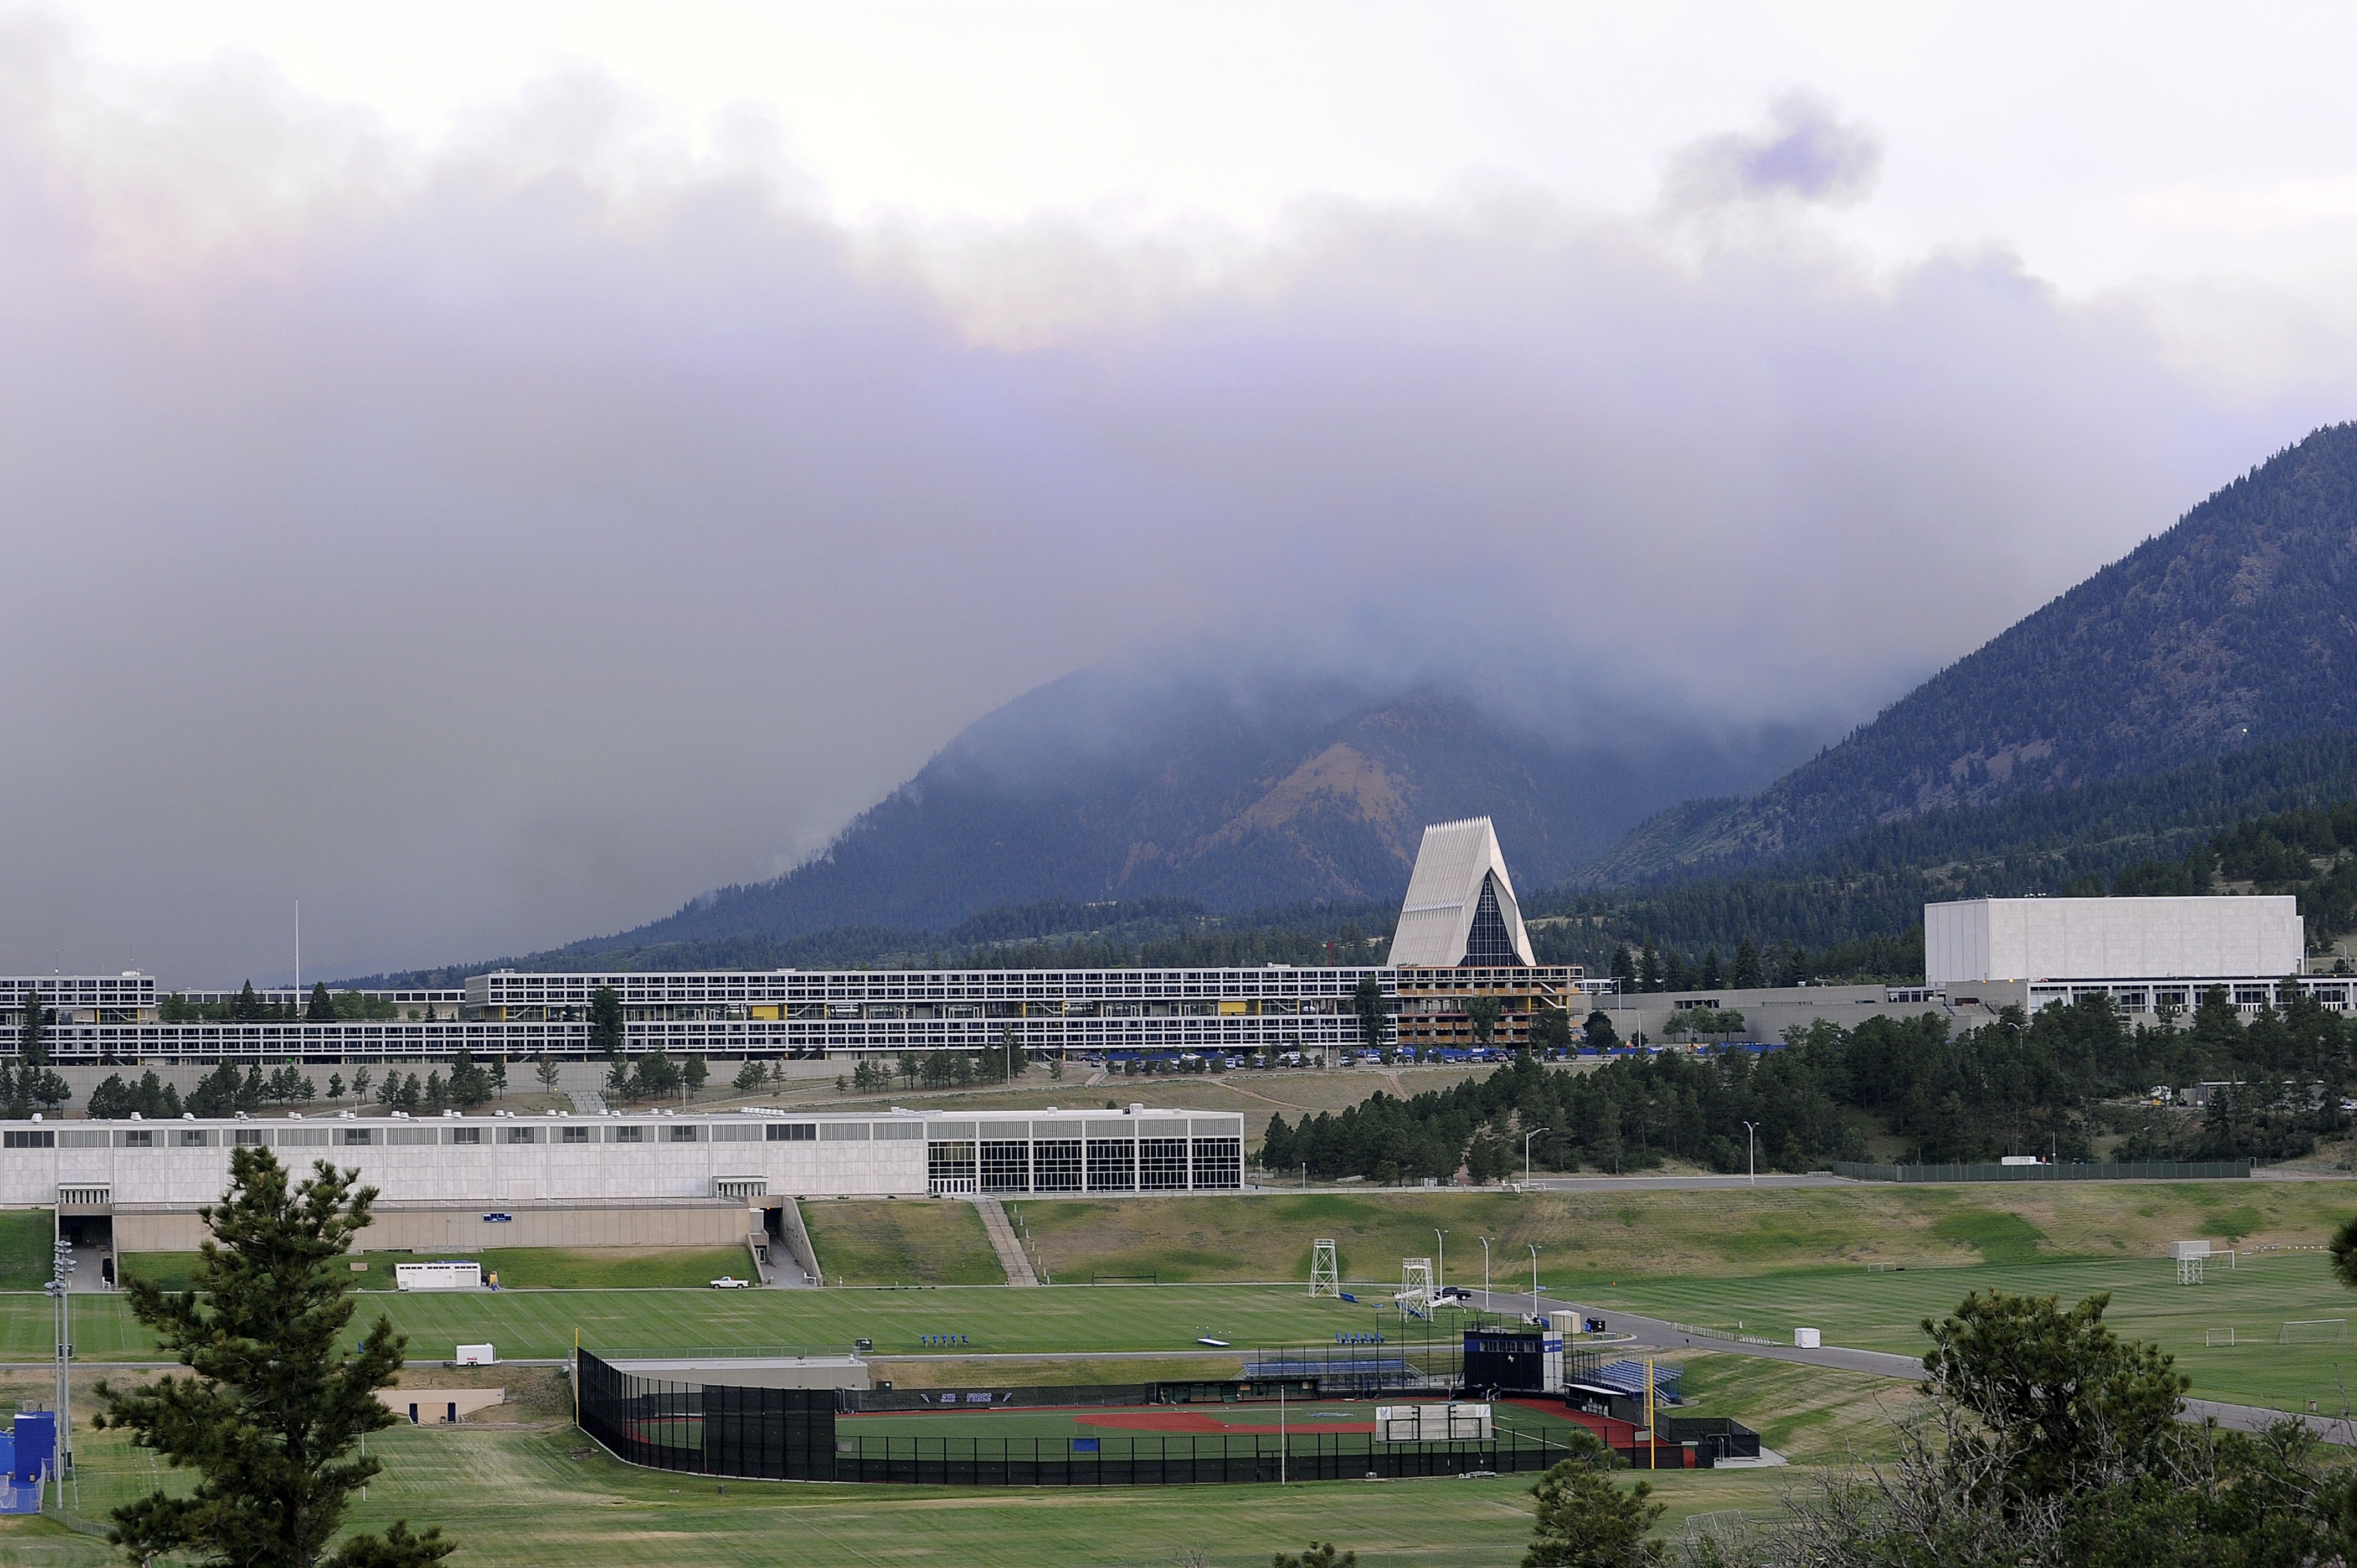
landscape, grass, mountain, architecture, structure, sky, hill, river, smoke, transport, vehicle, reservoir, stadium, education, clouds, buildings, mountains, university, school, college, aerial photography, athletic field, atmospheric phenomenon, atmosphere of earth, sport venue, air force academy, smoke from fire